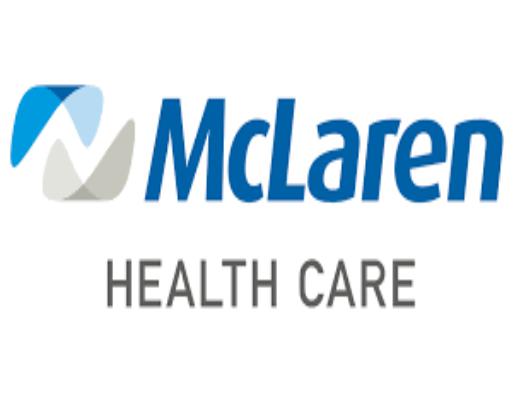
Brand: mclaren
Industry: Transportation